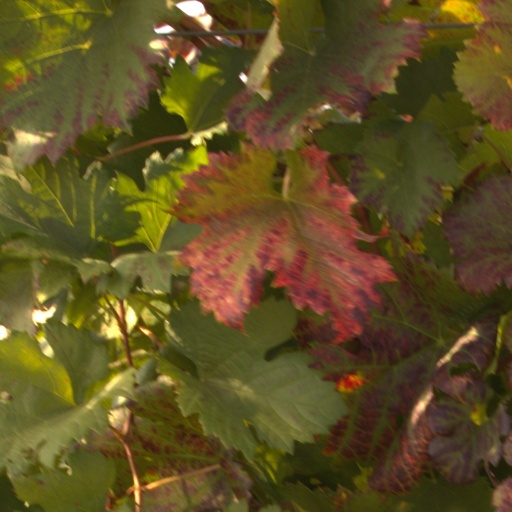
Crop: grape